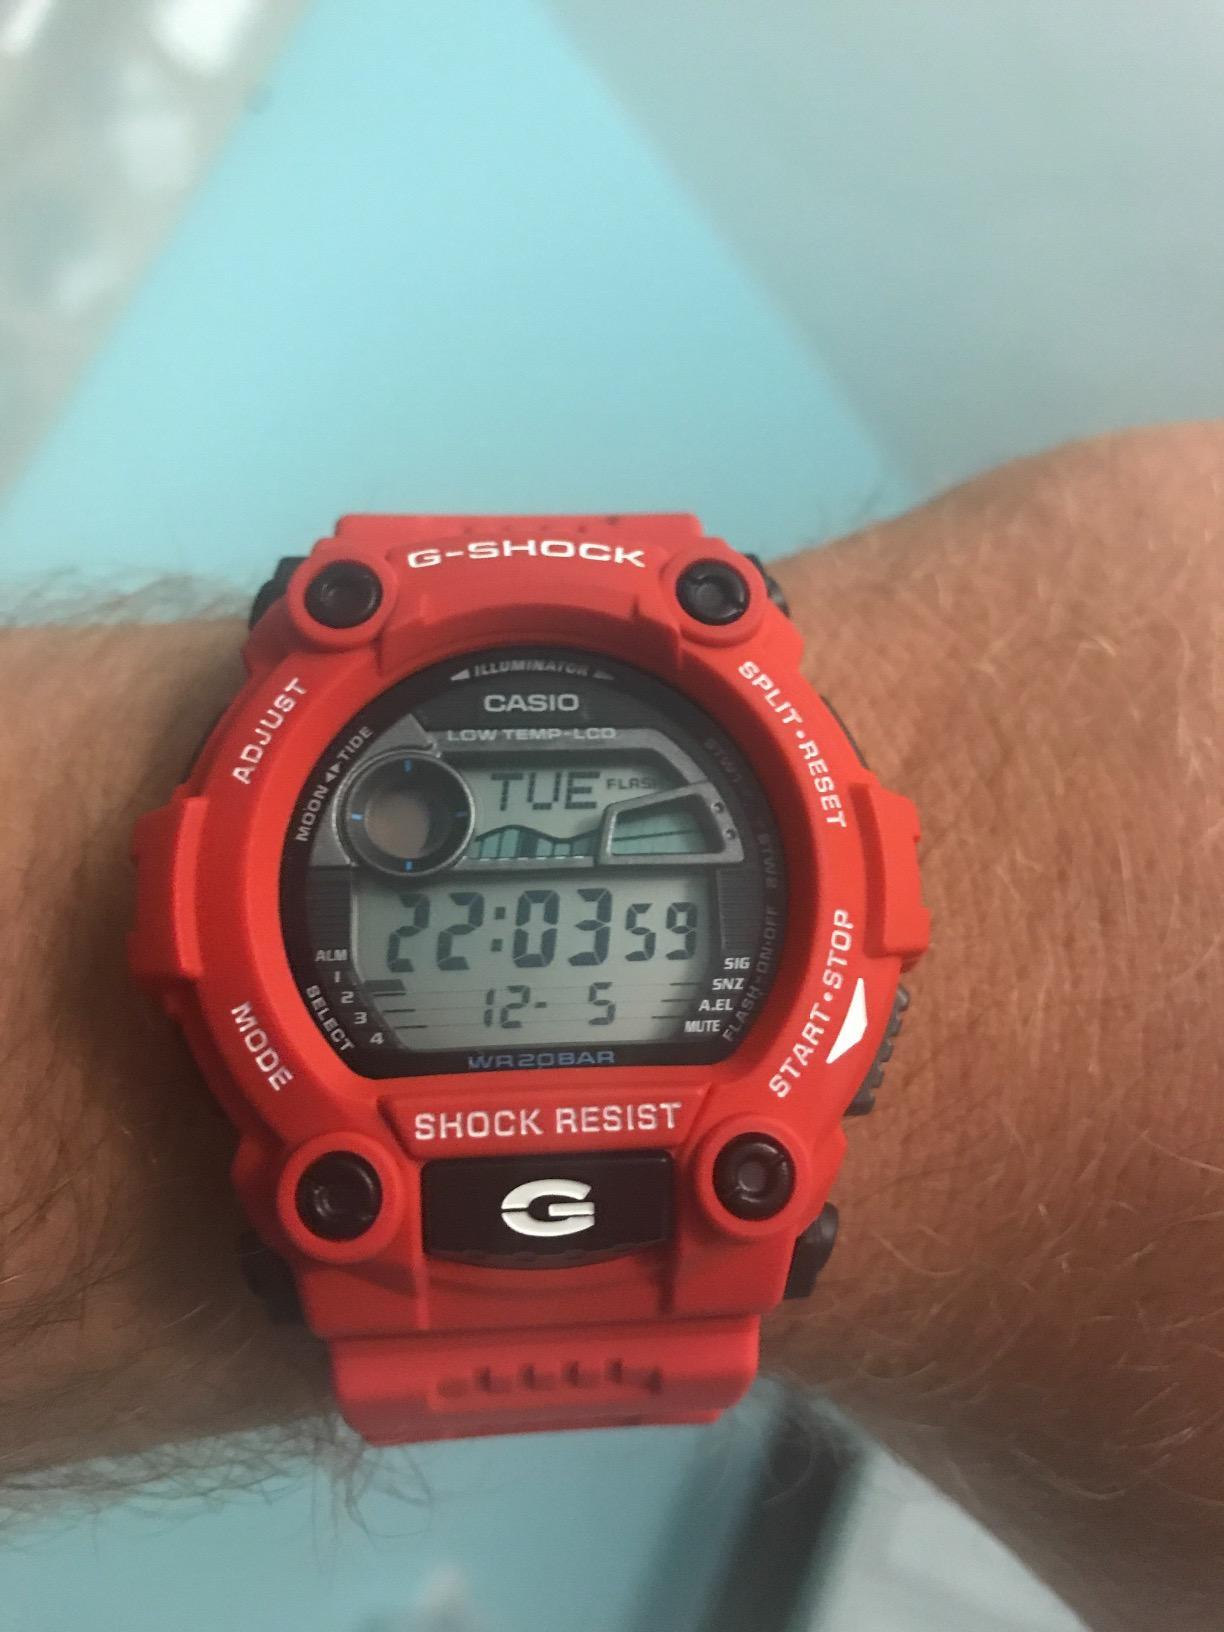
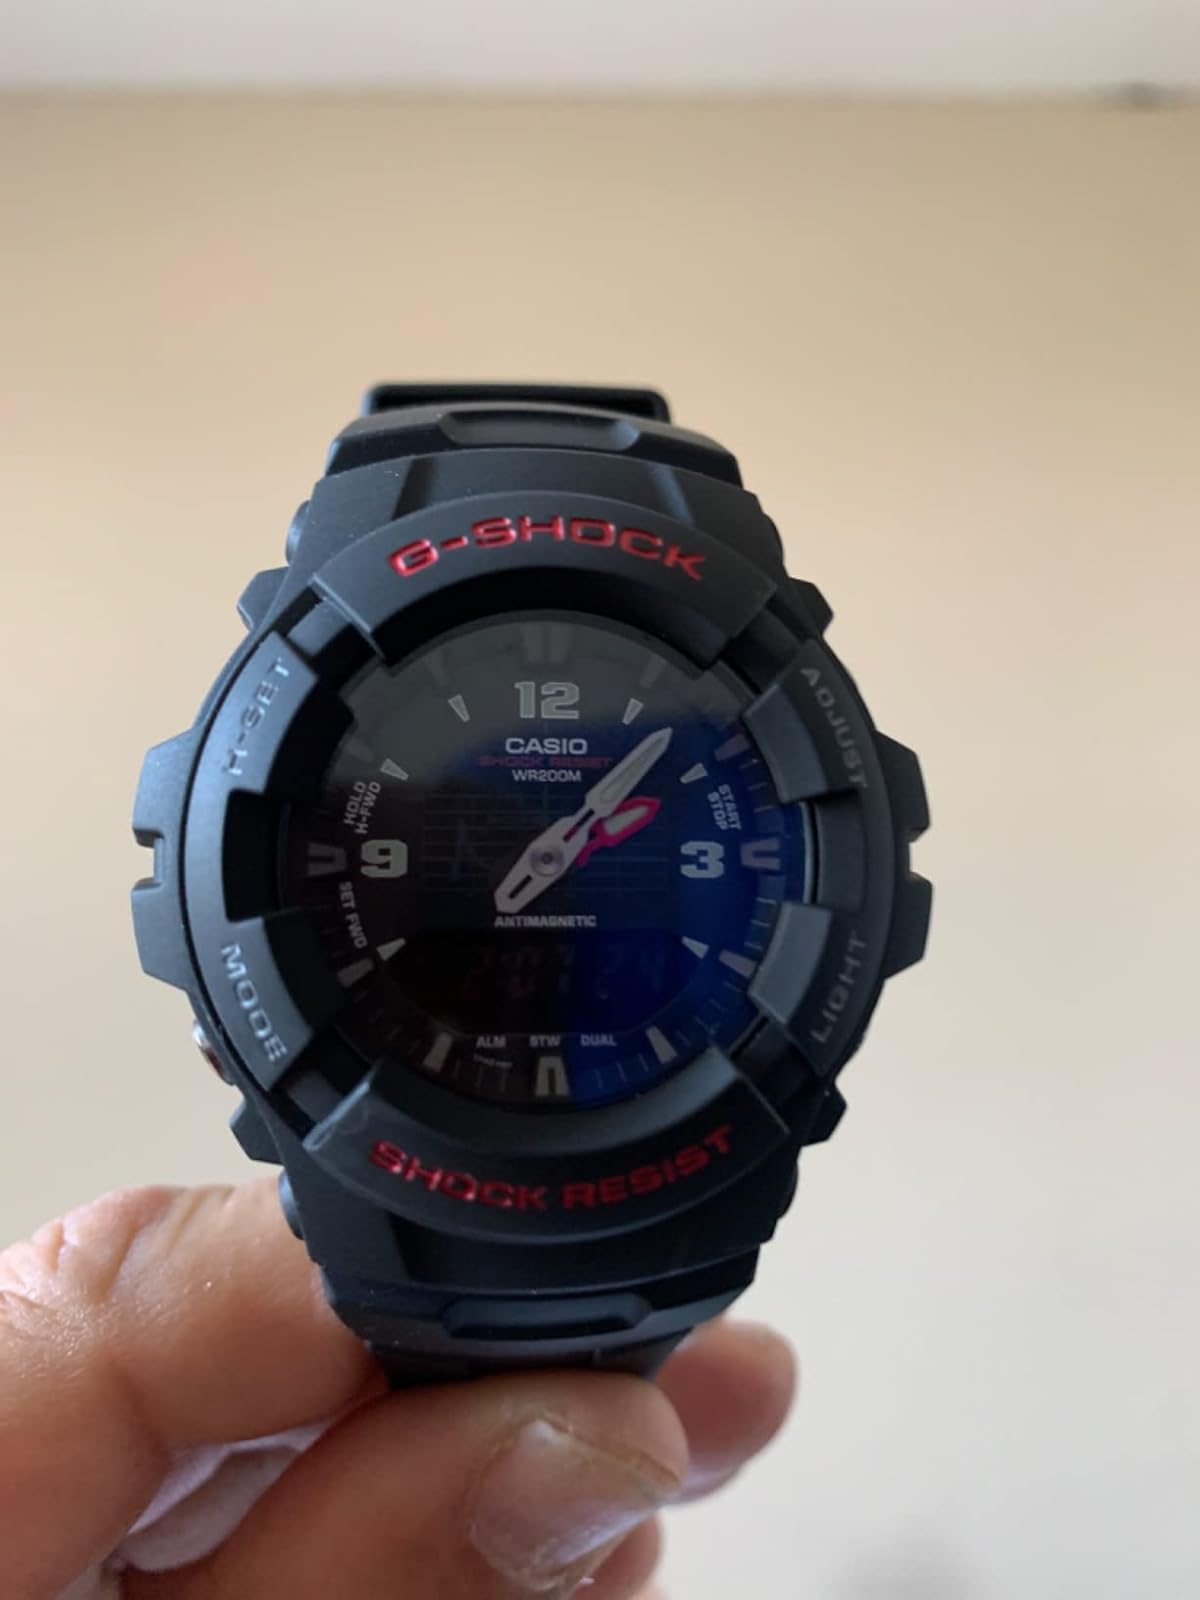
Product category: accessories_watch
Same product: no